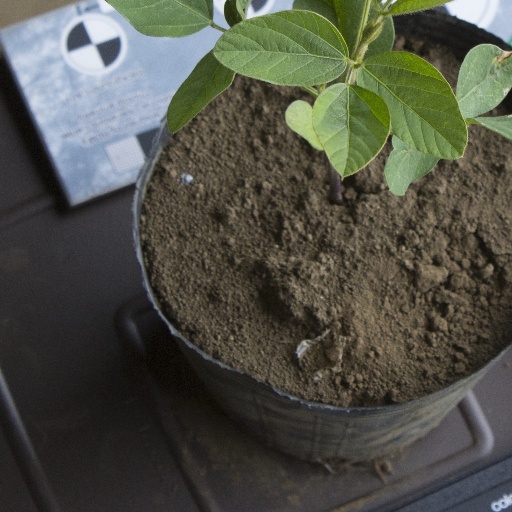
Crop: soybean